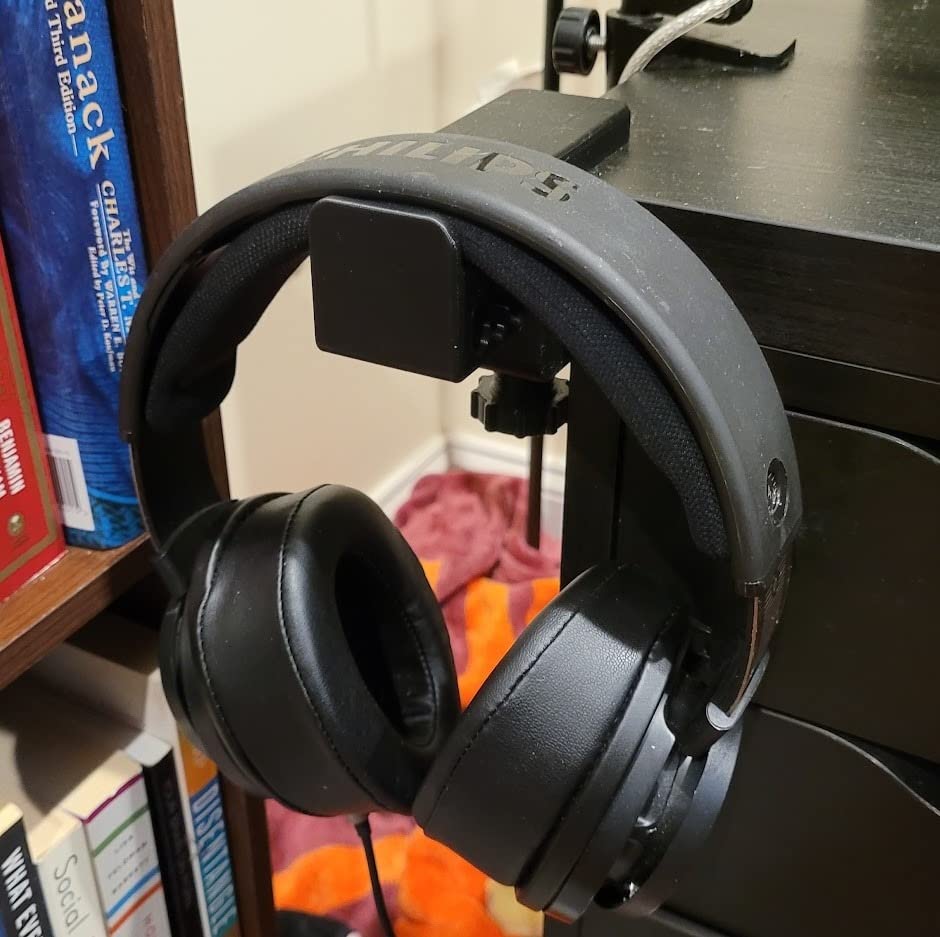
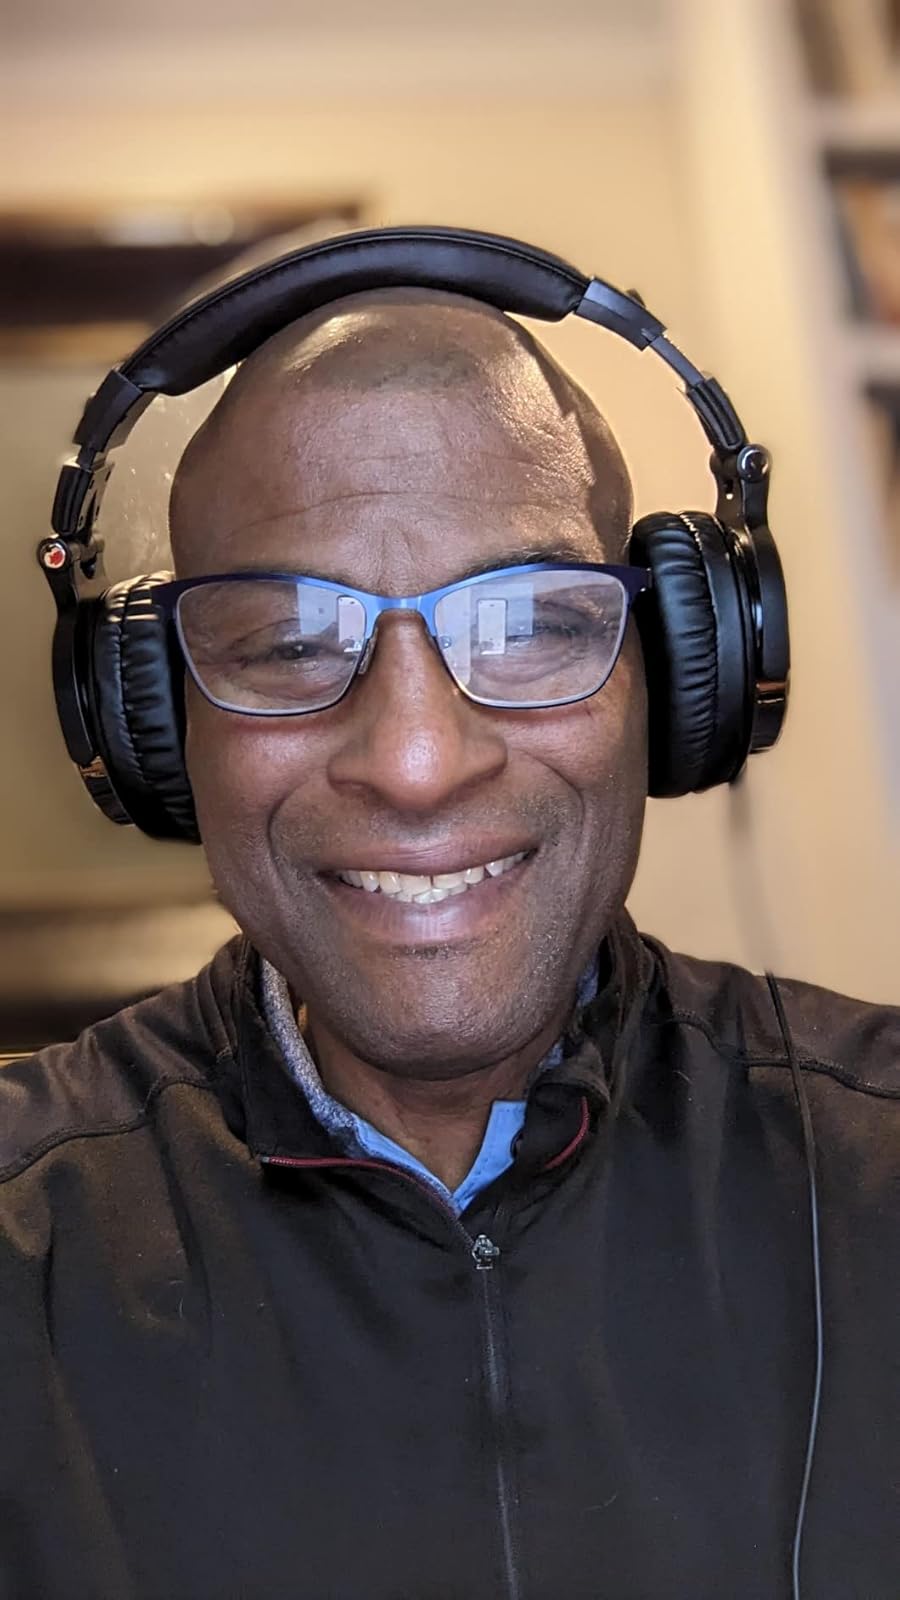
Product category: headphones
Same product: no